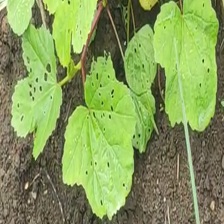
Weed species: Little_Mallow(Malva parviflora)